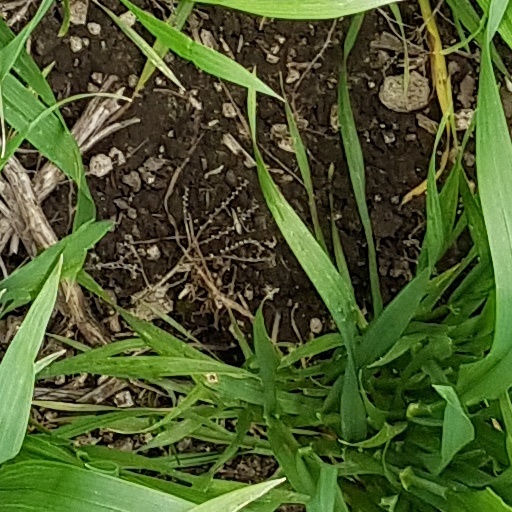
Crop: wheat